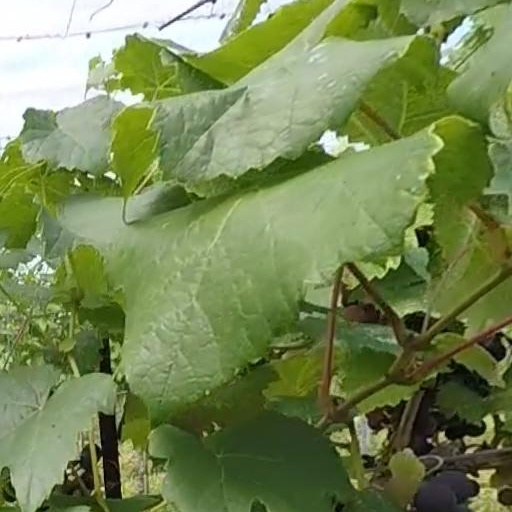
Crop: grape